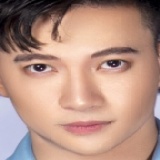
ca sĩ S.T Sơn Thạch